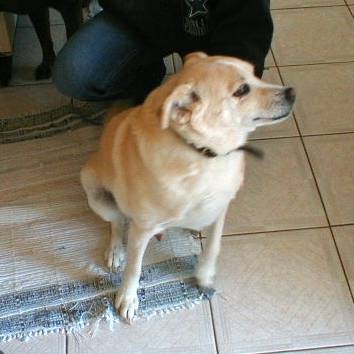
Label: dog